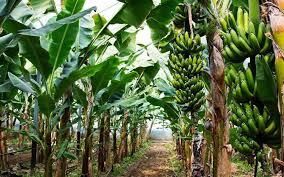
Hii ni shamba la migomba, migomba imepangwa kwa mpangilio katika mistari upande mmoja wa miti hio haina ndizi kabisa lakini upande mwingine wa mti kuna ndizi za kijani zillizokomaa vizuri na zenye afya.